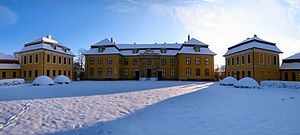
Mosigkau Slot
Mosigkau Slot om vinteren
Mosigkau Slot ligger i centrum af landsbyen Mosigkau otte kilomter syd for Dessau-Rosslau. Rokokoslottet blev bygget mellem 1752 og 1757 og skulle tjene som sommersted for ejerne.